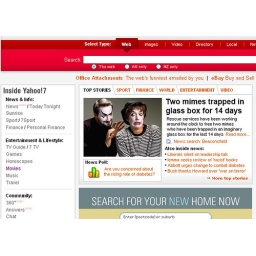
Yahoo!7 is covering the lesser told story of two mimes traped in a glass box for two weeks.